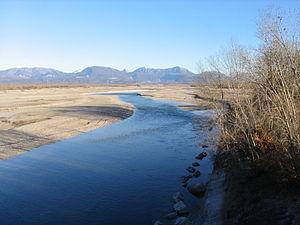
Le Tagliamento est un fleuve italien de 178 km de long, tributaire de la mer Adriatique, qui coule dans la région du Frioul-Vénétie Julienne. Il traverse la province d'Udine, puis constitue la limite entre cette dernière et la province de Pordenone d'abord et la province de Venise ensuite, avant de se jeter dans le golfe de Venise entre Lignano Sabbiadoro et Bibione.